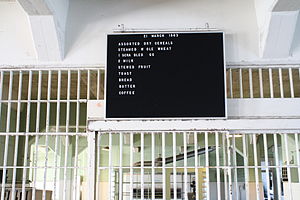
Spisesalen på Alcatraz
Spisesalen på Alcatraz, ofte kaldet Mess Hall, er spisesalen i Alcatraz Federal Penintentiary, hvor fangerne og personalet indtog deres måltider. Spisesalen ligger i den vestlige ende af det centrale cellehus, der ligger midt på øen. Salen er forbundet med blokken via en korridor, der er kendt som "Times Square", fordi man passerer under et stort ur, når man nærmer sig indgangen til spisesalen. Denne fløj omfatter spisesalen samt køkkenet bag den.